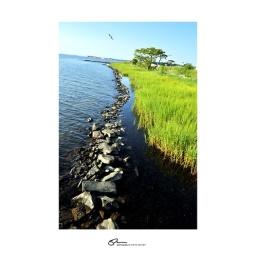
grass and rocks in bay by Steve Keefer